Looking Up (film)

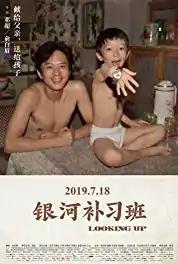
Theatrical release poster

Looking Up is a 2019 Chinese drama film directed by Deng Chao and Baimei Yu. It was written by Baimei Yu, produced by Leng Yi, and starring Deng Chao, Bai Yu, Ren Suxi, Xi Wang, and Xilun Sun.